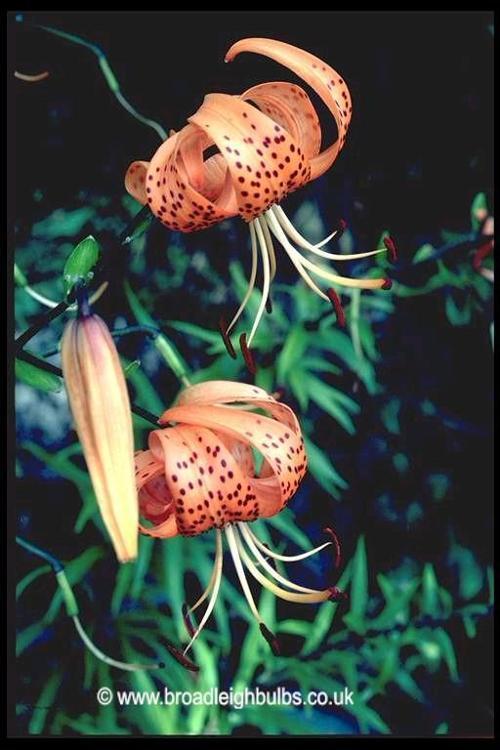
Flower: Tigerlily